Saddle Pals (film)

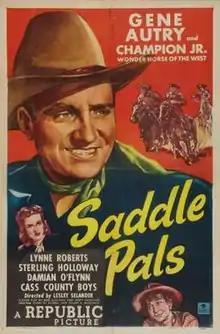
Theatrical release poster

Saddle Pals is a 1947 American Western film directed by Lesley Selander and written by Robert Creighton Williams and Jerry Sackheim. The film stars Gene Autry, Lynne Roberts, Sterling Holloway, Irving Bacon, Damian O'Flynn and Charles Arnt. The film was released on June 6, 1947, by Republic Pictures.